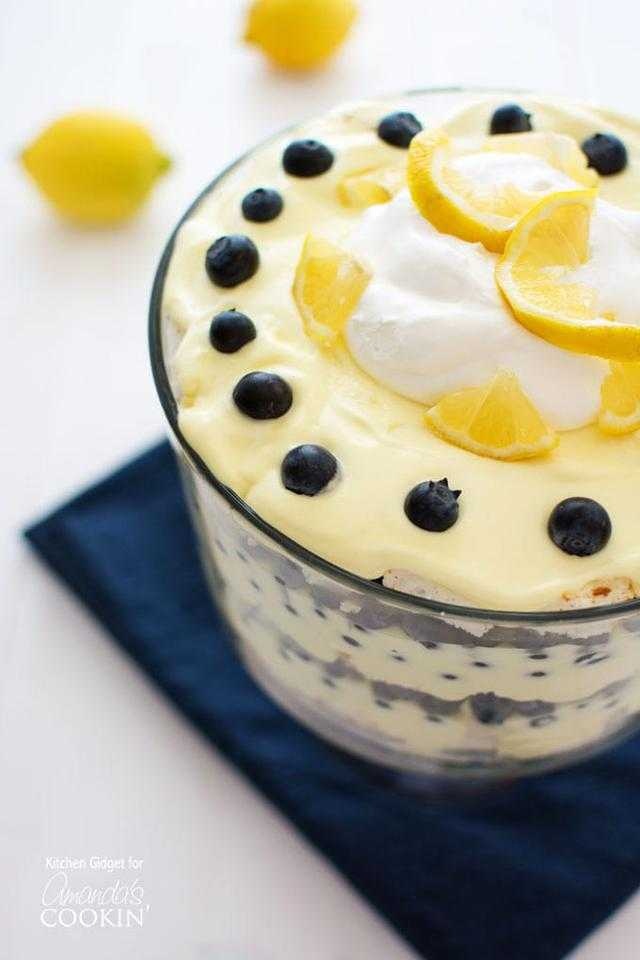
Label: Blueberry